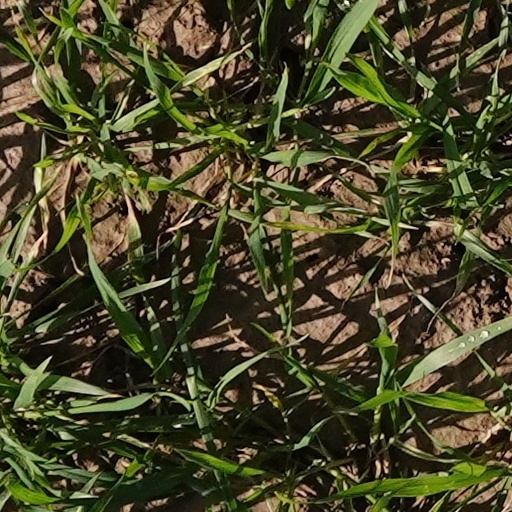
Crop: wheat